Wallows

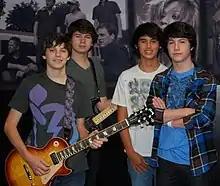
From left: Braeden Lemasters, Zack Mendenhall, Cole Preston, and Dylan Minnette in 2011

As teenagers in 2011, Braeden Lemasters (guitar/vocals), Cole Preston (guitar/drums), and Dylan Minnette (guitar/vocals) formed the band at a music studio called Join the Band in Van Nuys with Zack Mendenhall (bass). They were students enrolled in the GigMasterz program at Keyboard Galleria Music Center in Southern California. They chose to name themselves The Feaver and played the 2011 Warped Tour. They also used the name The Narwhals before settling on Wallows in 2017, now without Mendenhall. Prior to becoming Wallows, the only official collection of songs released by the band consisted of a 4-song EP called "The Narwhals" in October 2014.